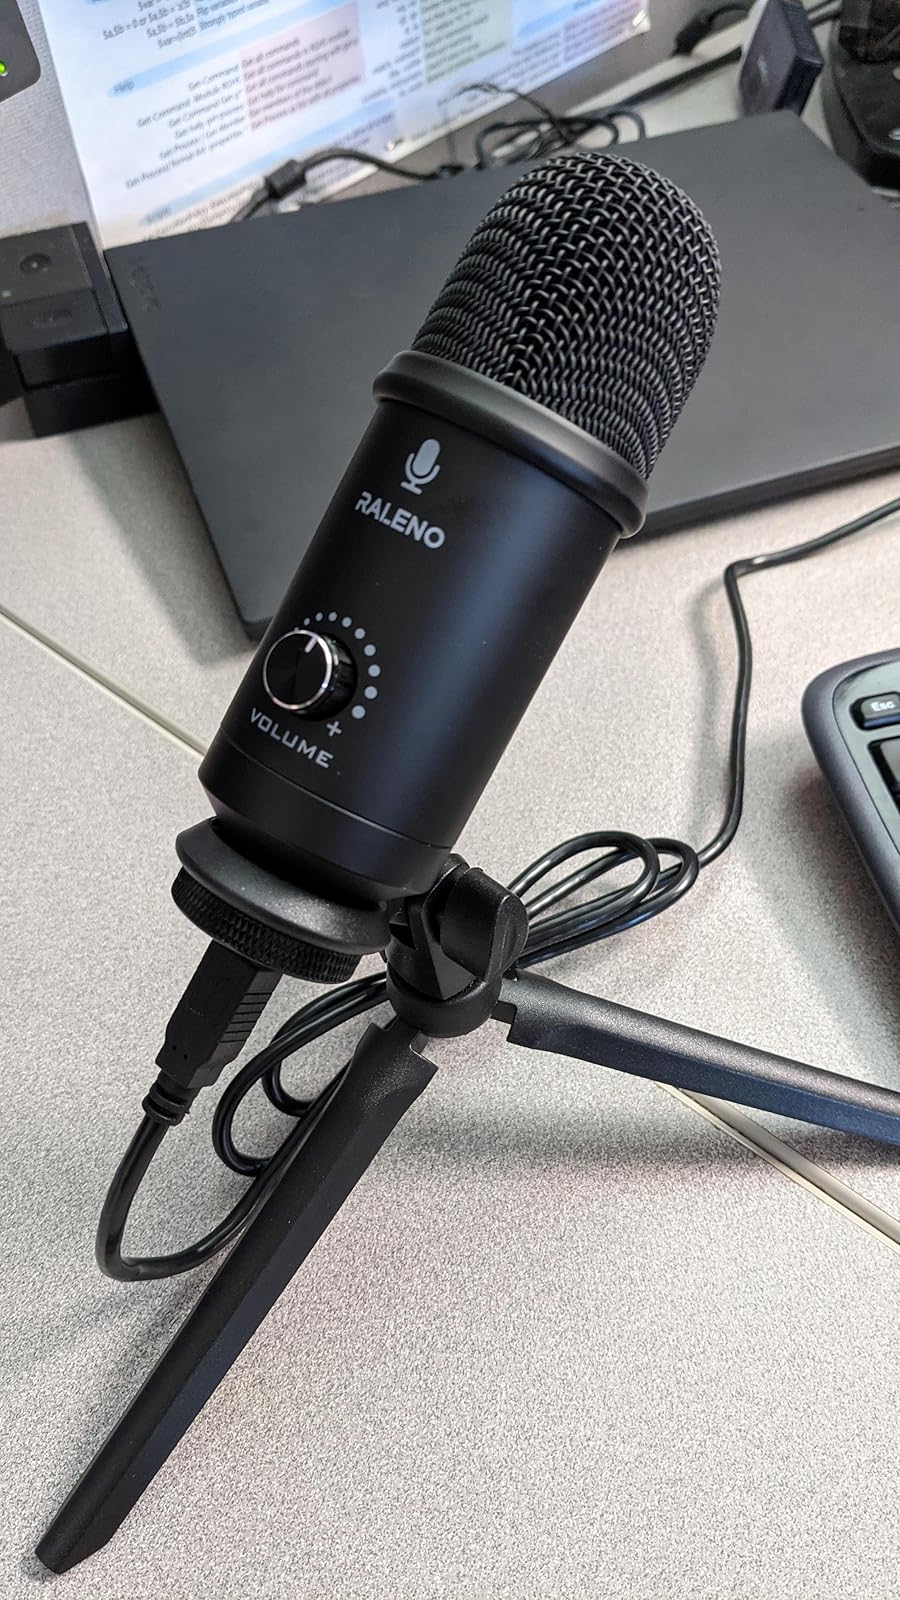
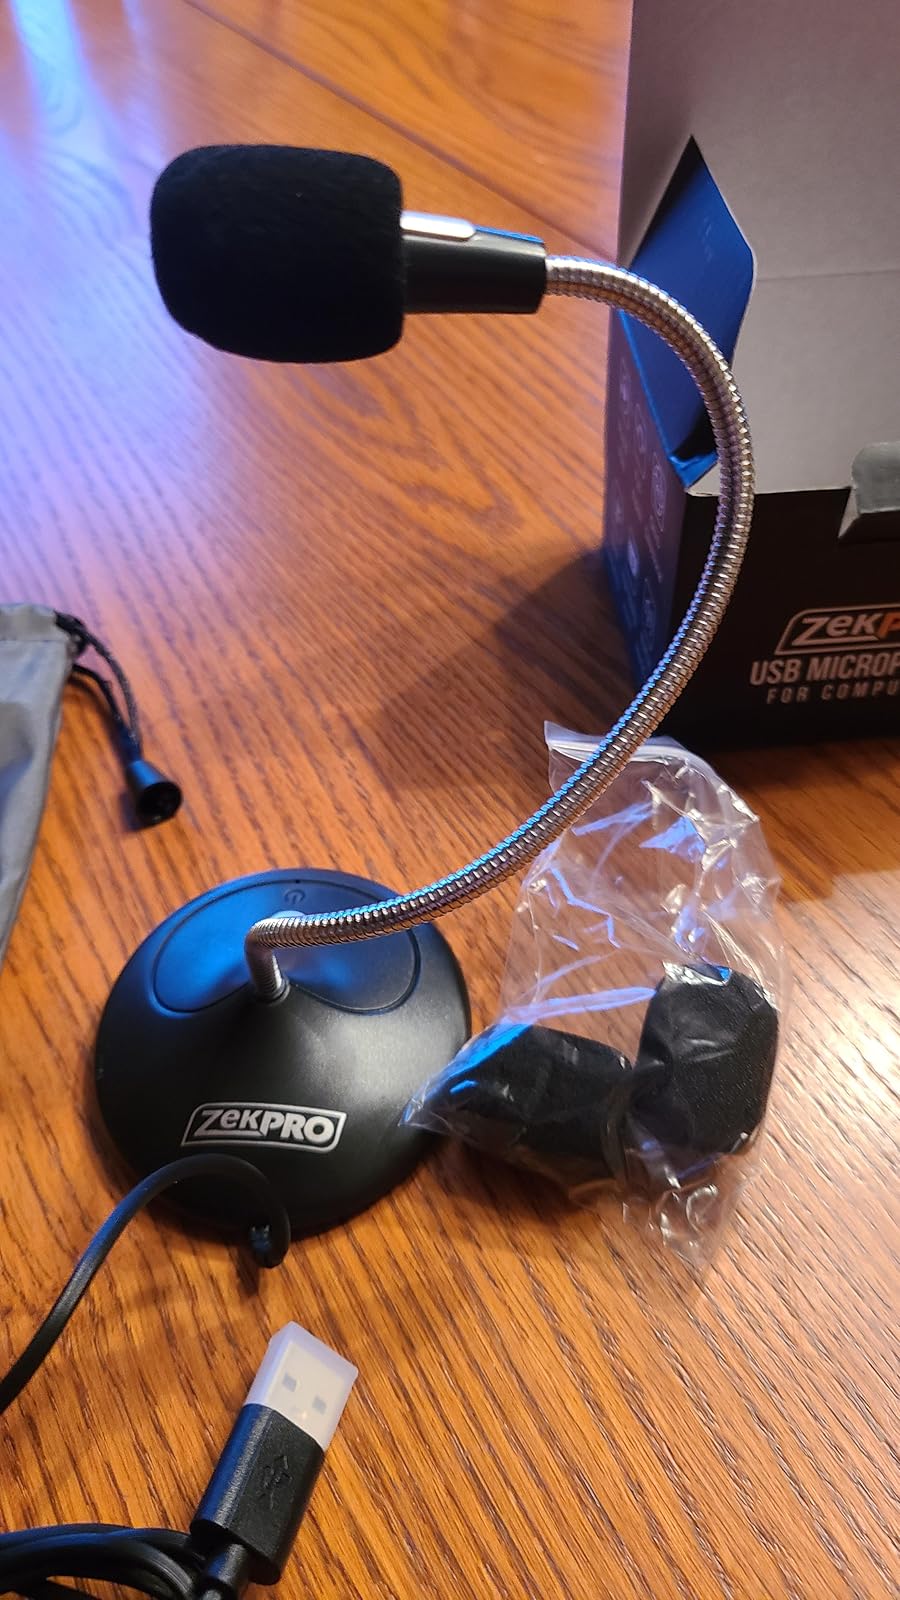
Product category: microphone
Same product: no